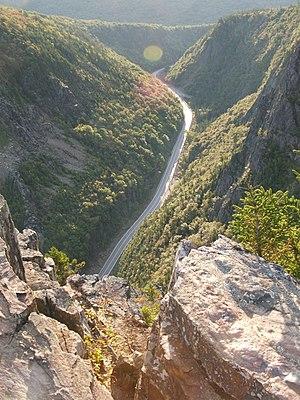
Dixville Notch est une localité du New Hampshire, aux États-Unis. Elle est située dans le nord de l'État, à environ 30 kilomètres du Canada. Administrativement, il s'agit d'une communauté non constituée en municipalité du canton de Dixville dans les Montagnes Blanches, dans le comté de Coös. Au recensement de 2010, 12 personnes habitaient le canton, toutes à Dixville Notch.